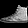
Label: Sneaker